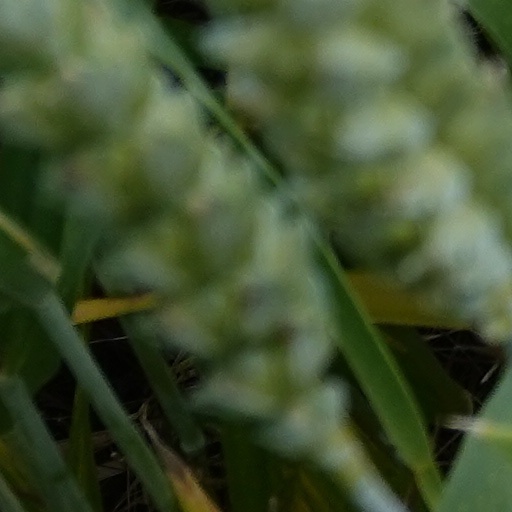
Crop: wheat